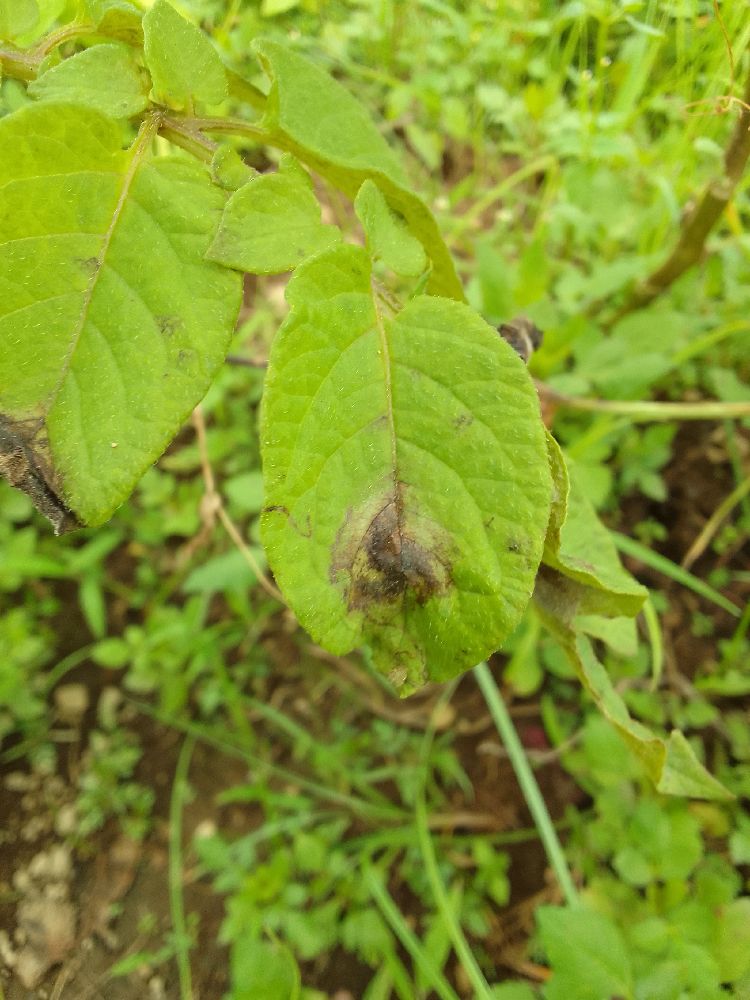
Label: Late blight